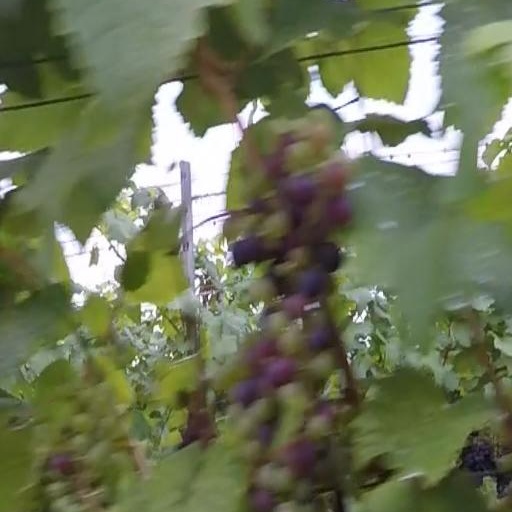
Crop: grape